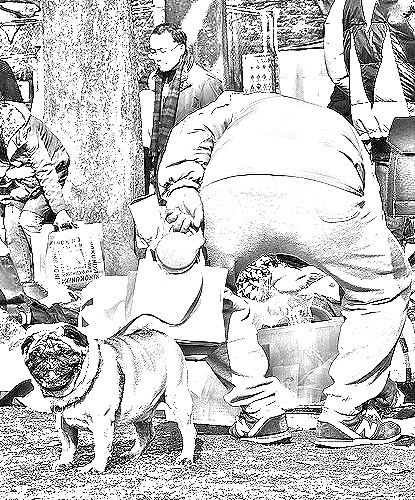
Portrait style: Sketch Portrait